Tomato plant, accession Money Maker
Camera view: bottom (45 deg); turntable rotation: 0 degrees
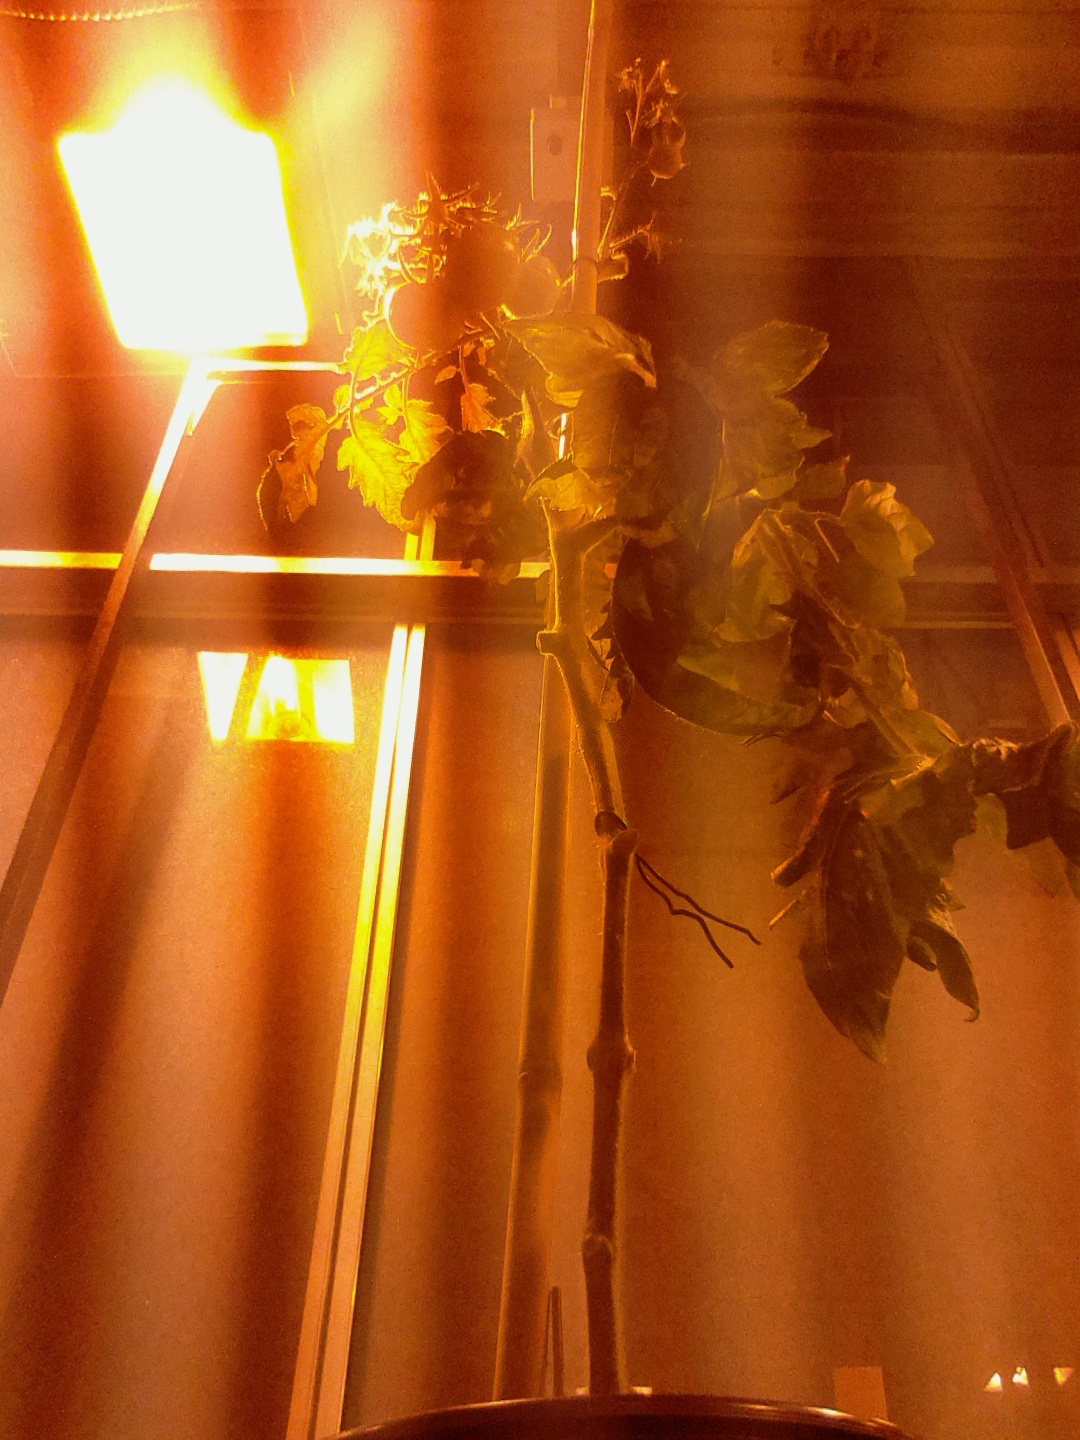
BBCH growth stage 76: 60%-70% of final fruit size